Flotta, Shetland

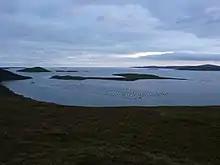
Flotta seen from the east

Flotta is an island off the south west of Mainland, Shetland. The name may come from the Old Norse, "flatey" meaning flat island, and the island's highest point is only ten metres. It is in Weisdale Voe, and is to the south of Greena.